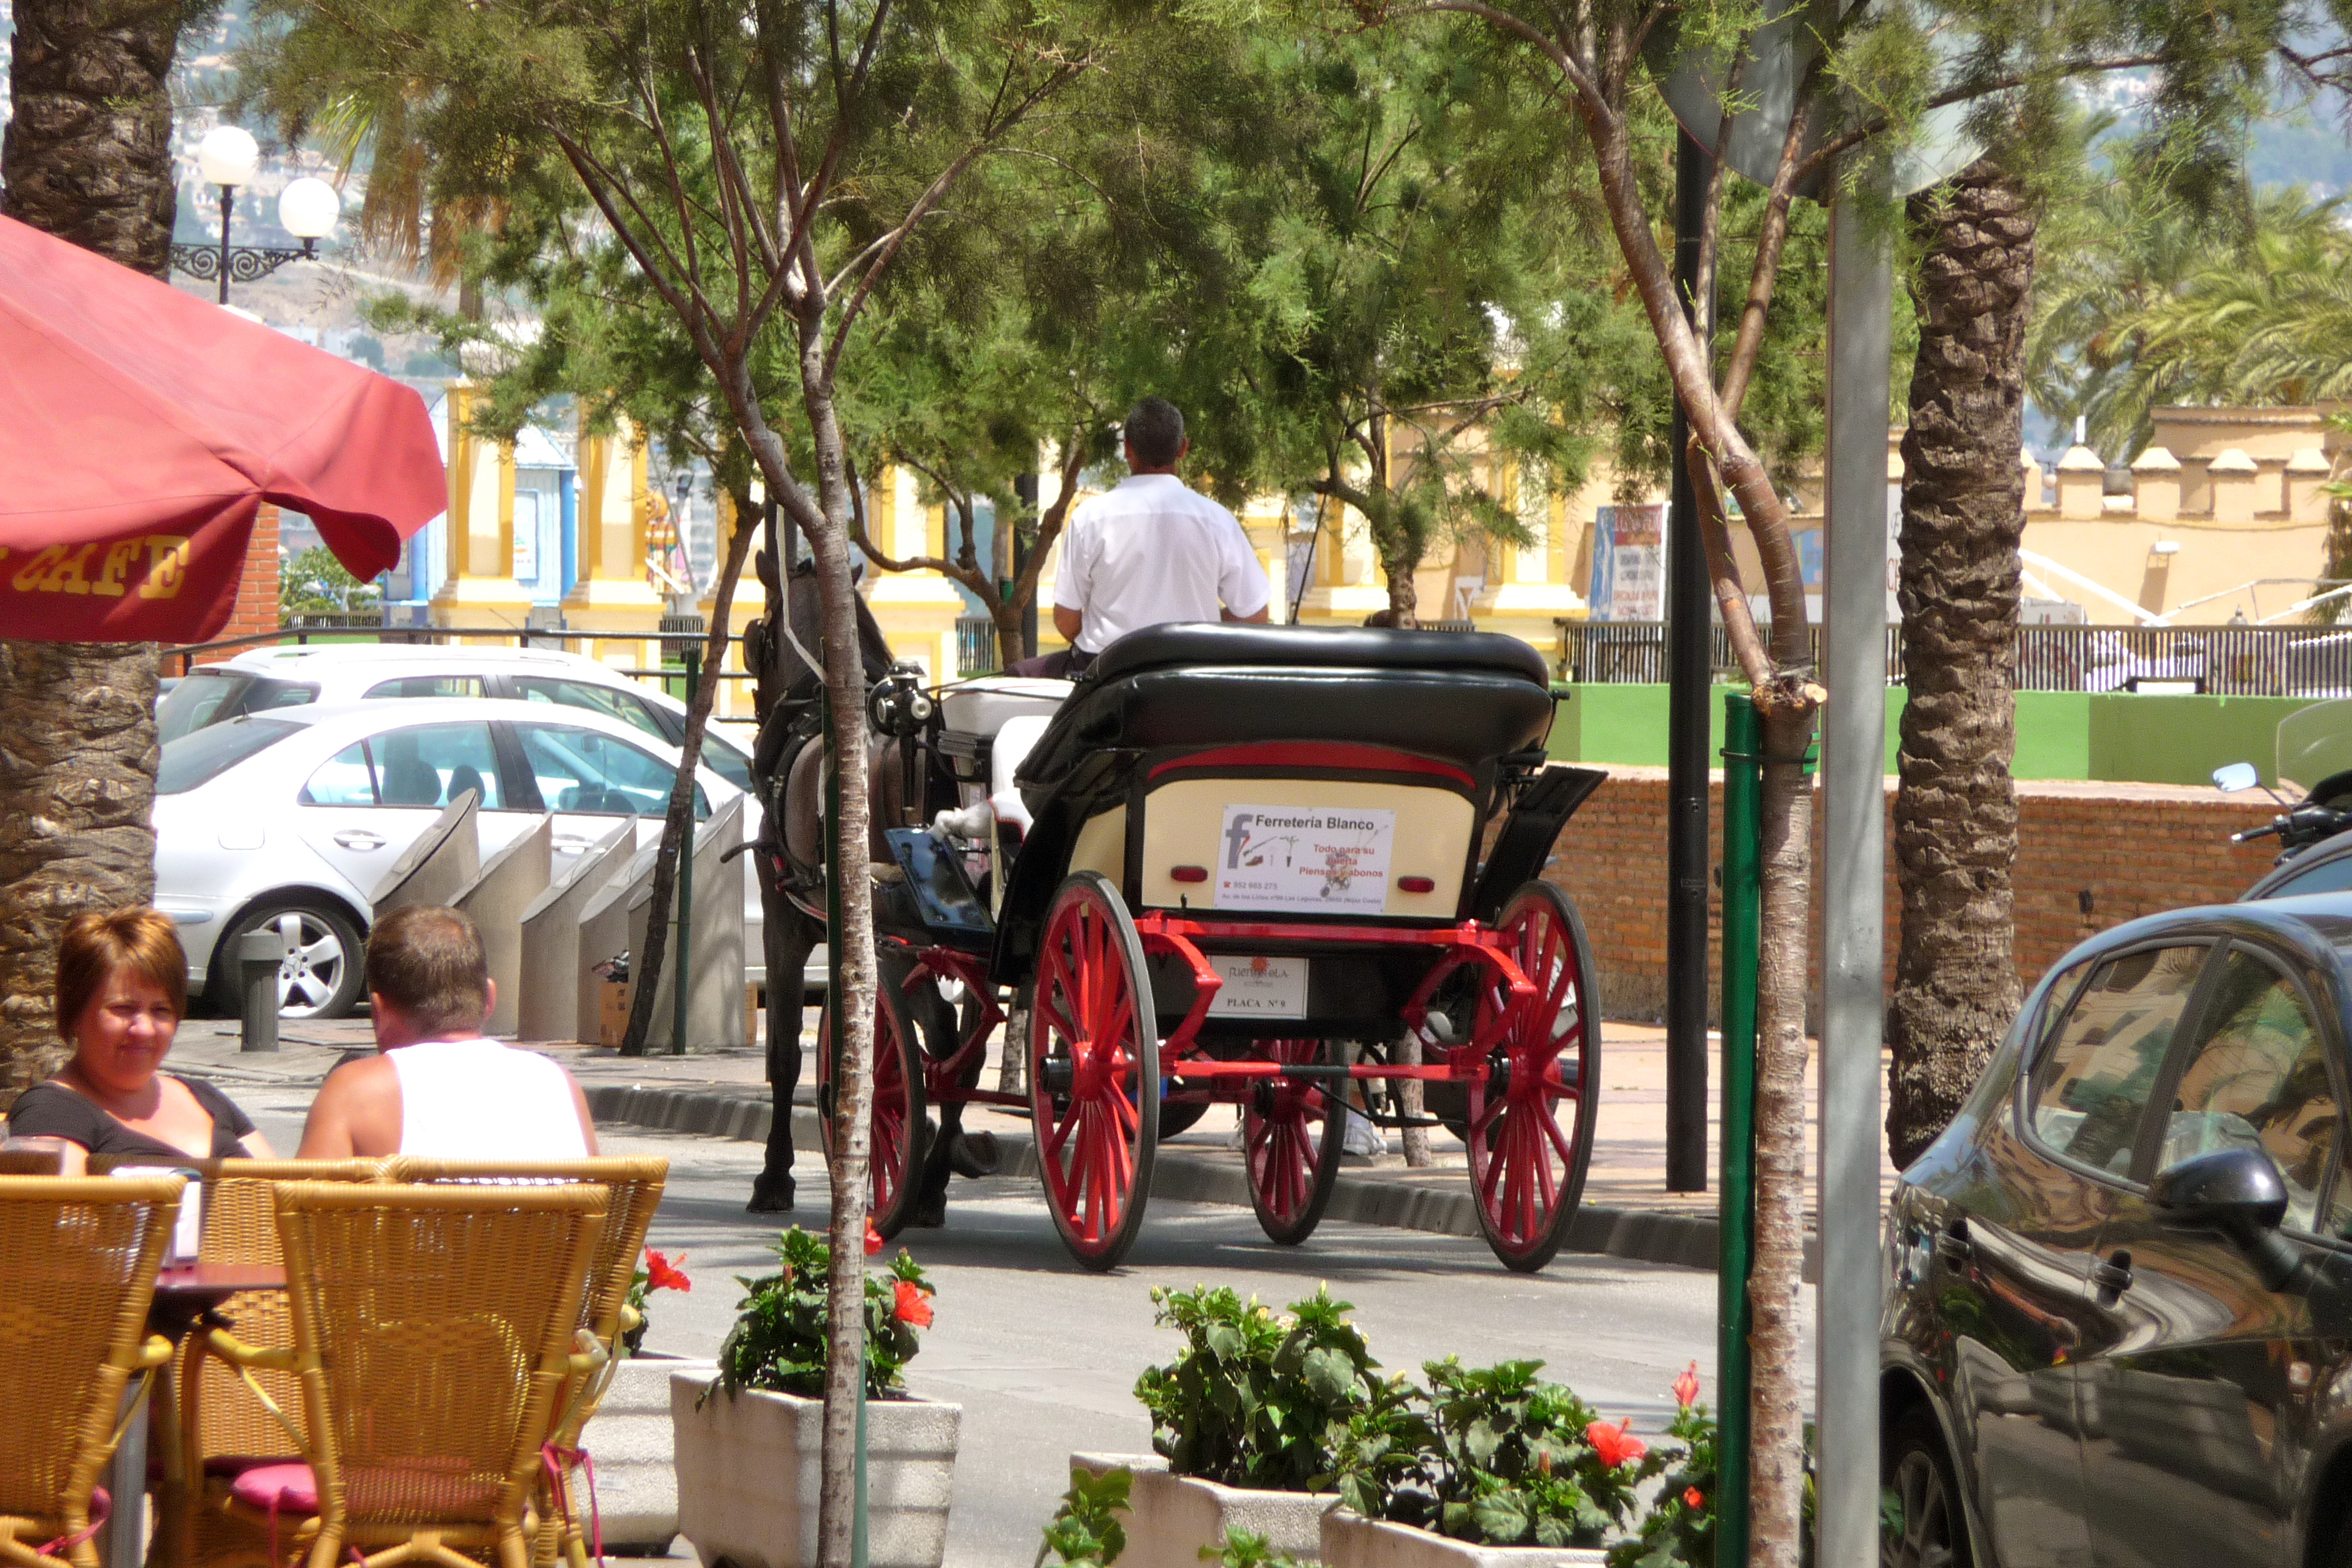
natural, tire, wheel, motor vehicle, mode of transport, land vehicle, fender, rim, alloy wheel, auto part, rickshaw, flowerpot, vehicle registration plate, vehicle door, shade, automotive wheel system, classic, mid size car, parking, classic car, family car, antique car, city car, bicycle wheel, palm tree, full size car